María Cristina Bridge

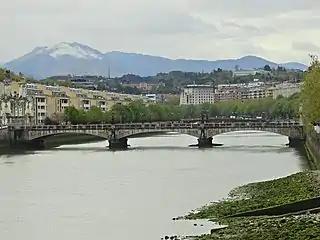
María Cristina Bridge in April 2019.

María Cristina Bridge is a bridge over the Urumea river passing through the Basque city of San Sebastián (Spain).